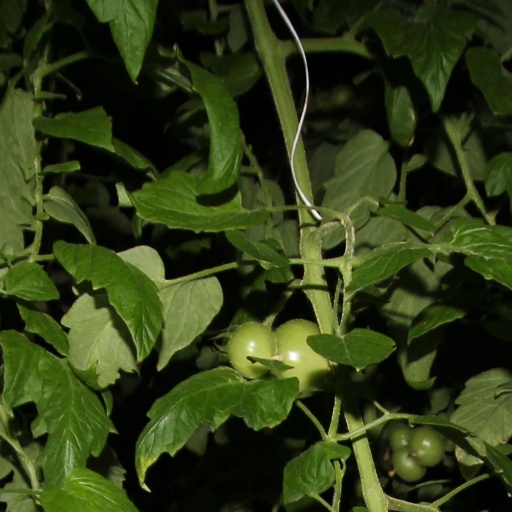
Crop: tomato